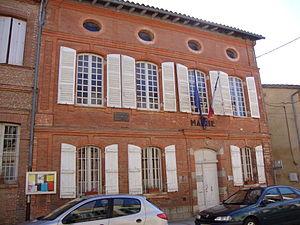
Montgiscard (Haute-Garonne, Fr) mairie
Montgiscard est une commune française située dans le département de la Haute-Garonne, en région Occitanie.